Burning Down the House (memoir)

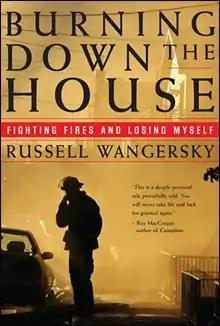
First edition cover of Canadian release

Burning Down the House: Fighting Fires and Losing Myself is a non-fiction memoir, written by Canadian writer Russell Wangersky, first published in April 2009 by Thomas Allen Publishers. In the book, the author chronicles his experiences as a volunteer firefighter in Nova Scotia and Newfoundland.